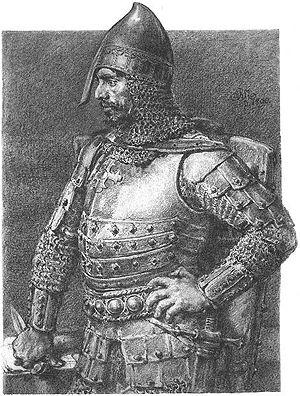
Conrad Ier de Mazovie Latviešu: Mazovijas KOnrāds Polski: Konrad I Mazowiecki
Le royaume de Pologne est dirigé alternativement par des ducs et des rois de 960 à 1320, puis uniquement par des rois jusqu'à sa disparition comme royaume indépendant en 1795.
Le duché de Cracovie, également connu sous le nom de la province senioriale, est un ancien duché médiéval qui est levé avec le démembrement territorial du royaume de Pologne, formé par les cinq provinces selon le testament du duc Boleslas III Bouche-Torse en 1138. Il était situé dans la région historique de la Petite-Pologne au sud-ouest du pays dont la capitale ètait à Cracovie.
Conrad Iᵉʳ de Mazovie, de la dynastie Piast, fils de Casimir II le Juste et d'Hélène de Znojmo, duc de Mazovie et de Cujavie en 1202 et duc de Cracovie de 1229 à 1232, puis de 1241 à 1243.
Cette page dresse une liste de personnalités mortes au cours de l'année 1247 :